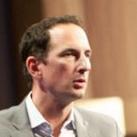
Age: 43